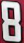
Number: 8